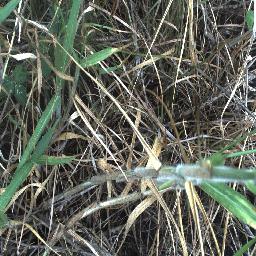
Label: negative